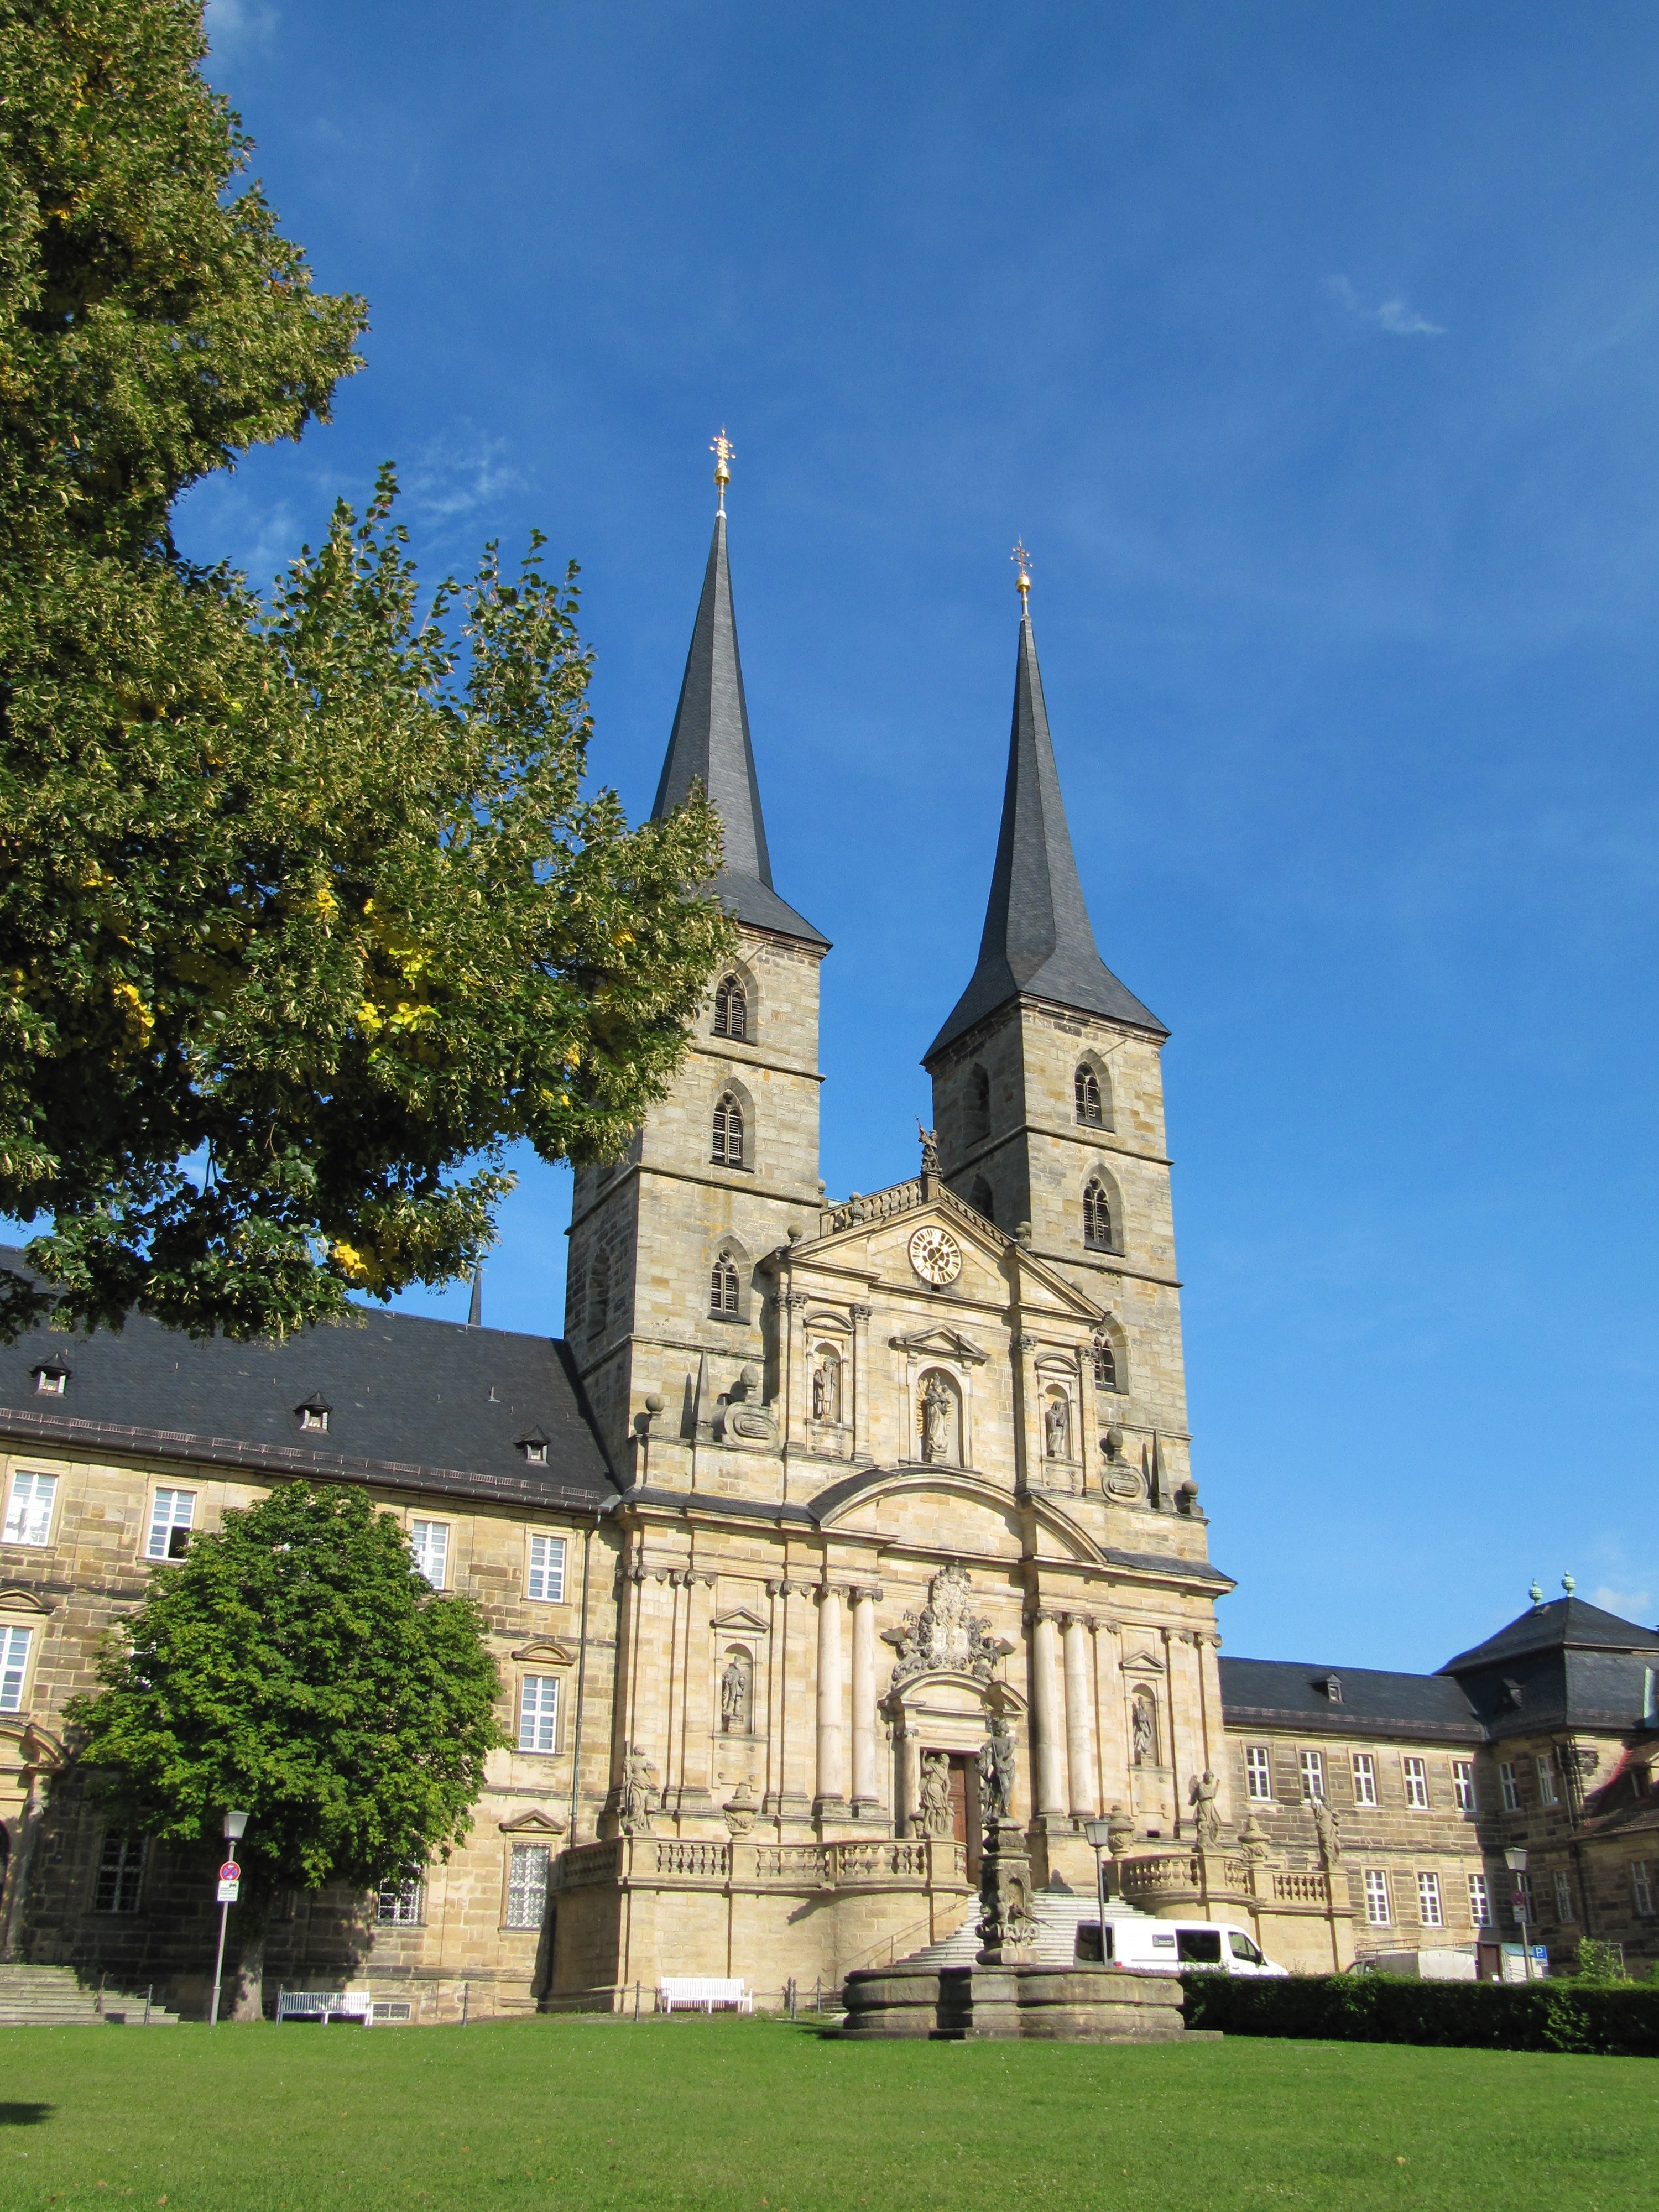
building, chateau, landmark, church, cathedral, chapel, place of worship, spire, steeple, monastery, bavaria, abbey, estate, bamberg, stately home